Sentry program

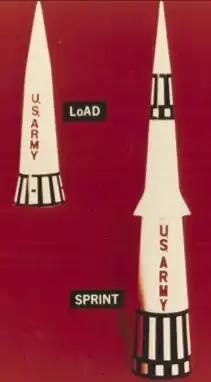
A comparison of the LoAD versus the Sprint. The much smaller size of LoAD indicates its shorter operational range and need to fit within an MX shipping container.

Sentry, known for most of its lifetime as LoADS for Low Altitude Defense System, was a short-range anti-ballistic missile (ABM) design made by the US Army during the 1970s. It was proposed as a defensive weapon that would be used in concert with the MX missile, a US Air Force ICBM that was under development.